Tertiary hyperparathyroidism

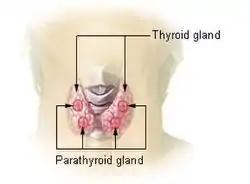
Thyroid and parathyroid

Tertiary hyperparathyroidism is a condition involving the overproduction of the hormone, parathyroid hormone, produced by the parathyroid glands. The parathyroid glands are involved in monitoring and regulating blood calcium levels and respond by either producing or ceasing to produce parathyroid hormone.